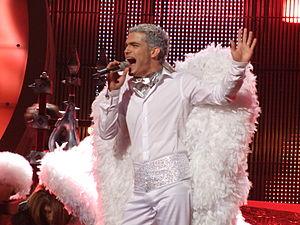
Elnur Hüseynov, de parents azéris, est un chanteur azéri.